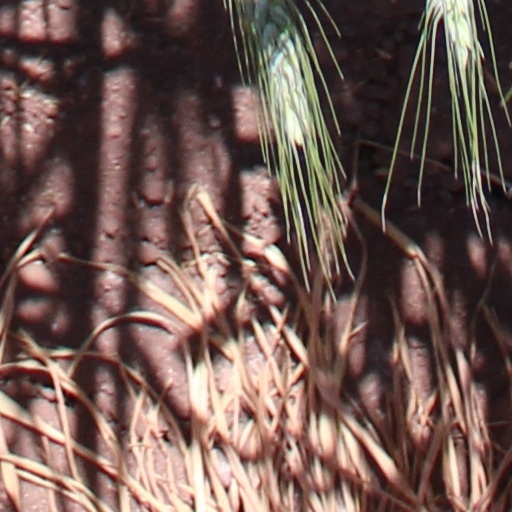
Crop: wheat